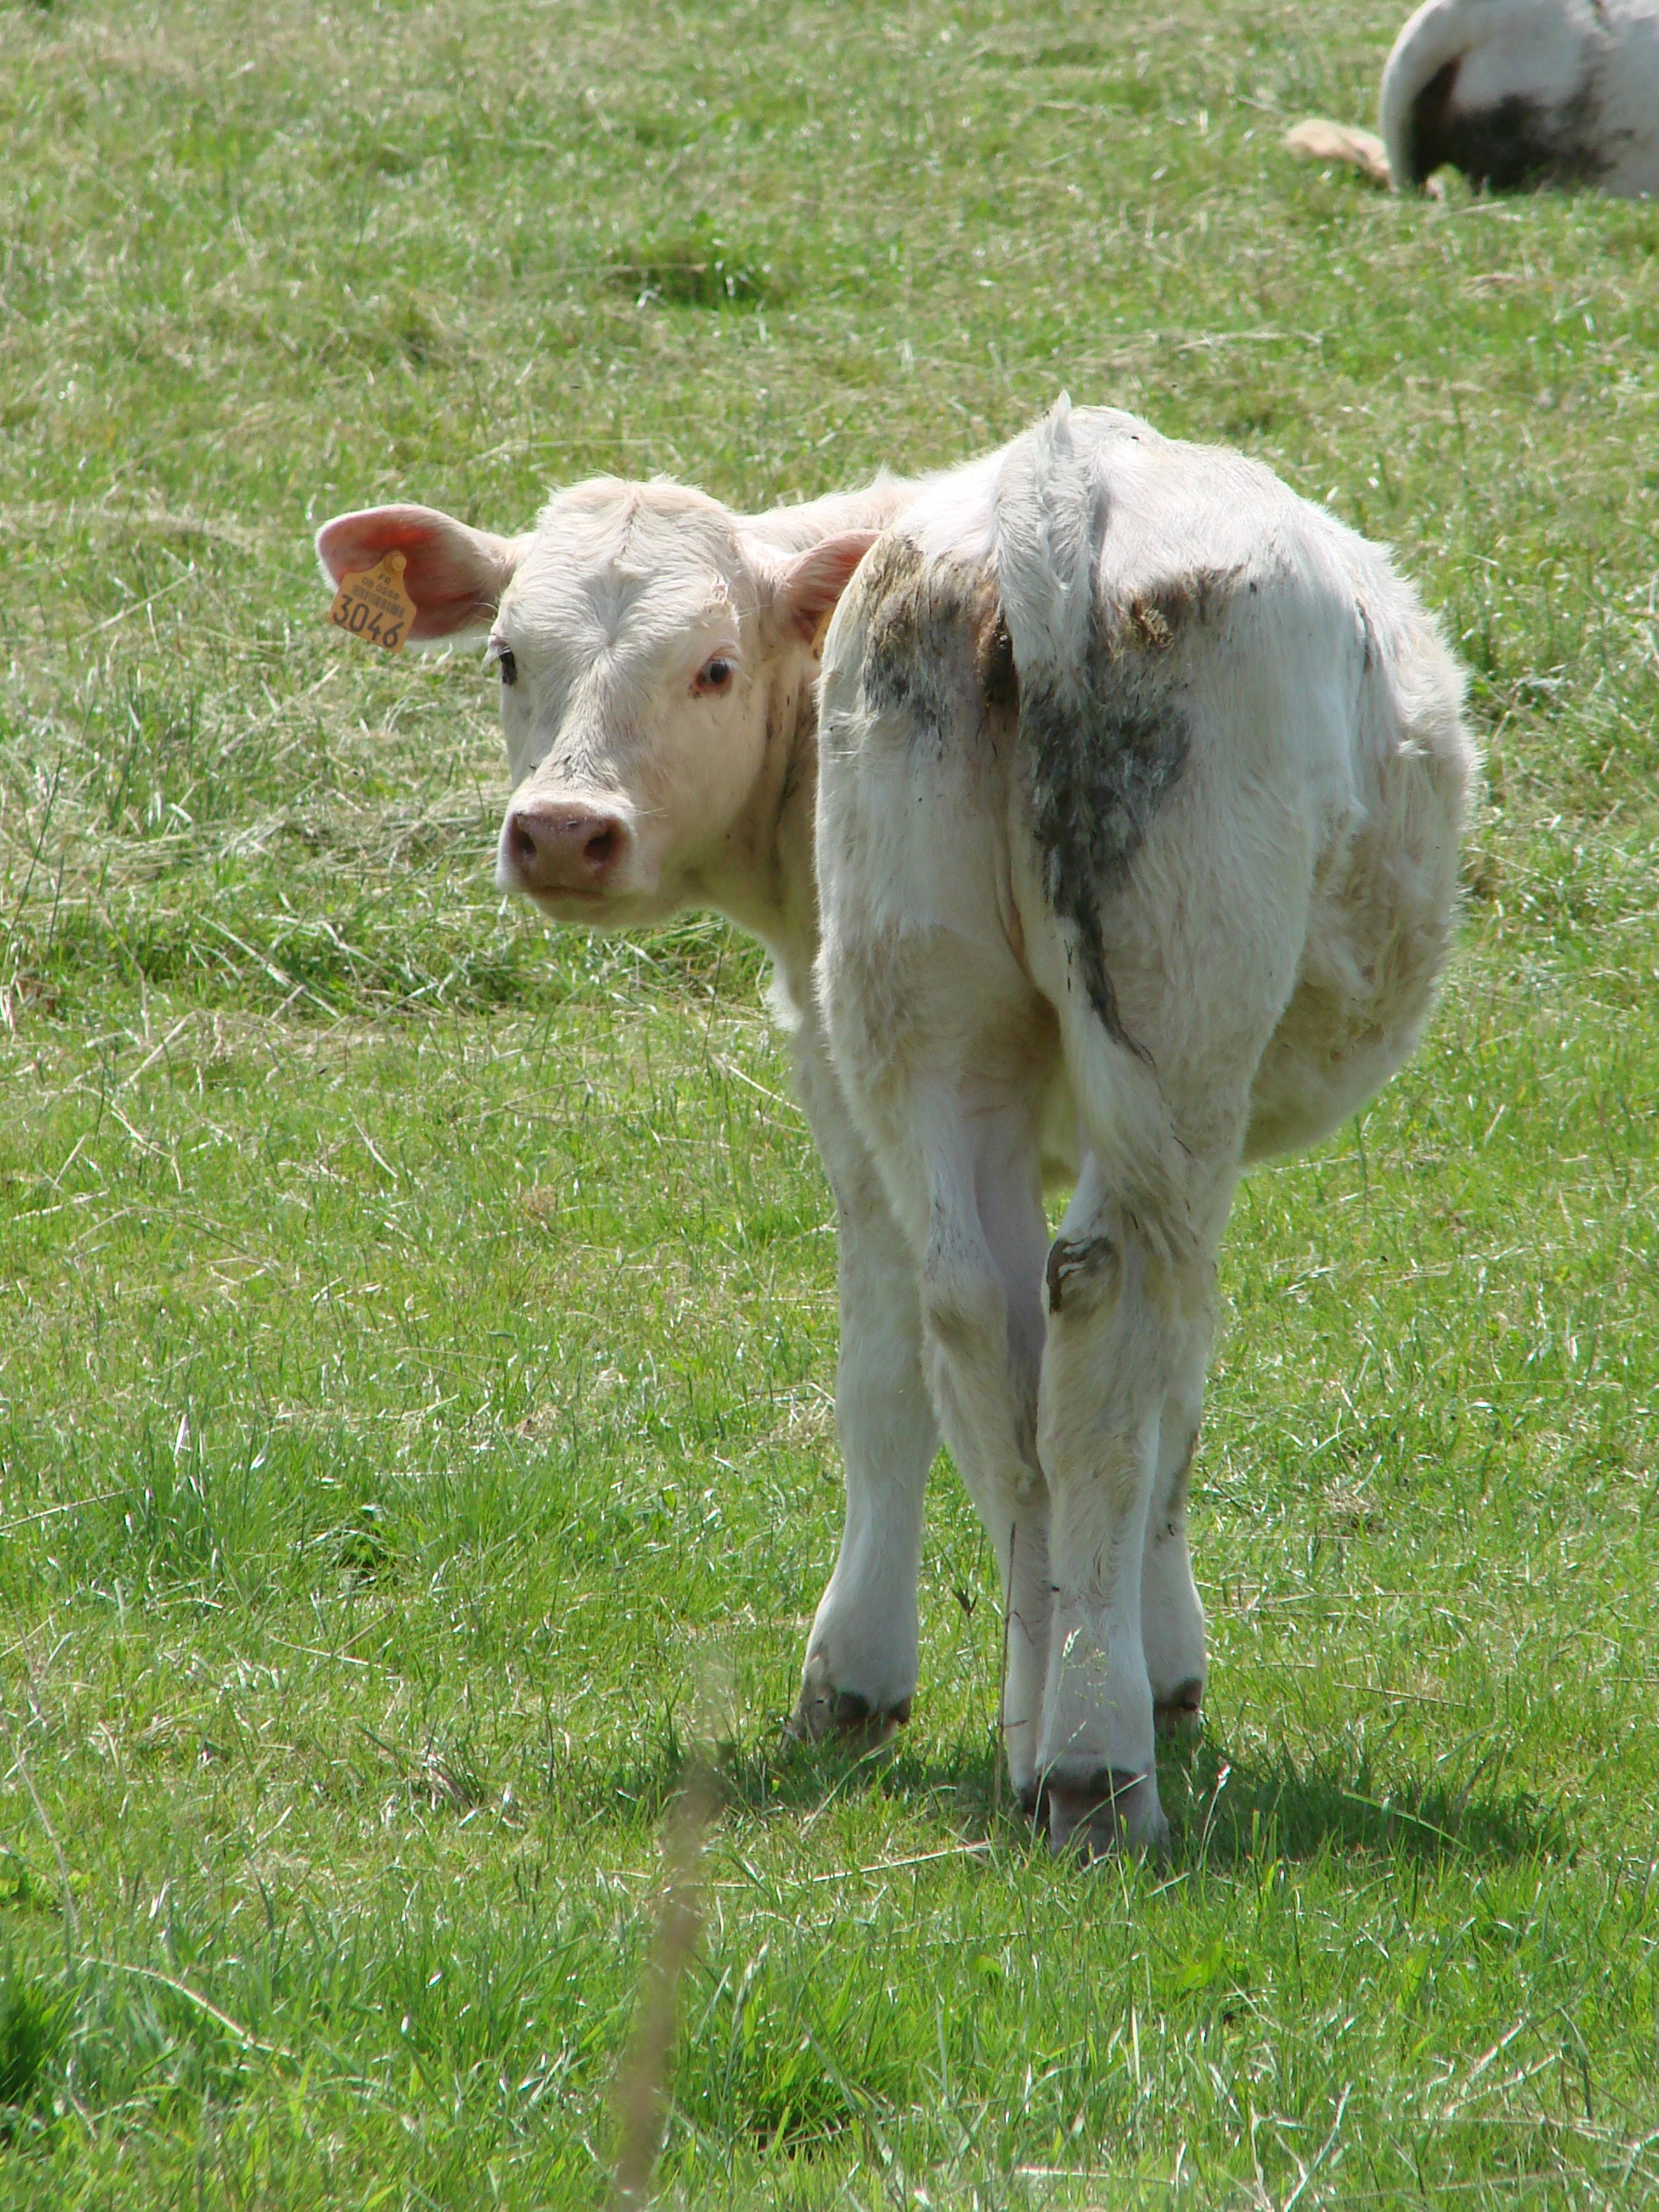
grass, farm, meadow, countryside, animal, rural, cow, farming, pasture, grazing, livestock, mammal, meat, beef, calf, vertebrate, domestic, dairy cow, cattle like mammal, cow goat family